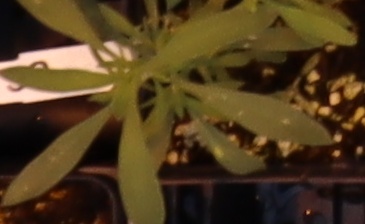
Label: Kochia